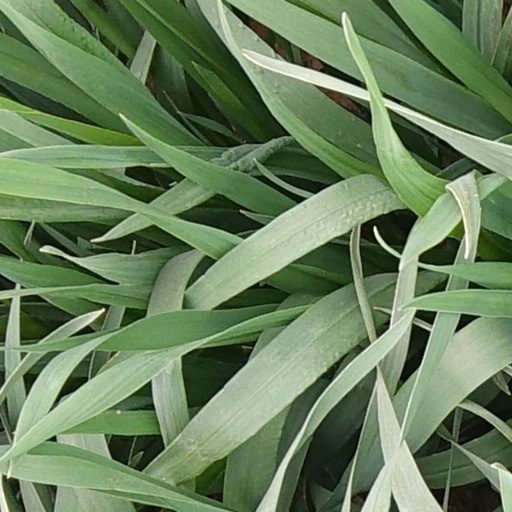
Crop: wheat